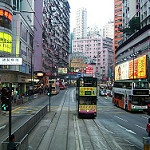
Label: street